Suenohara Station

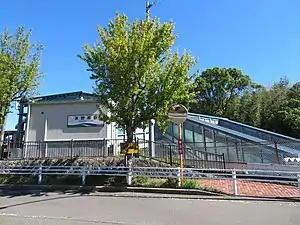
Suenohara Station, October 2019

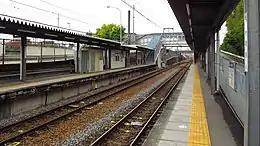
Platforms in May 2015

Suenohara Station is served by the Aichi Loop Line, and is located 14.0 kilometers from the starting point of the line at .